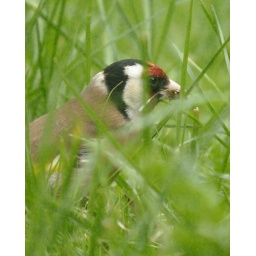
Goldfinch - male hiding in the grass